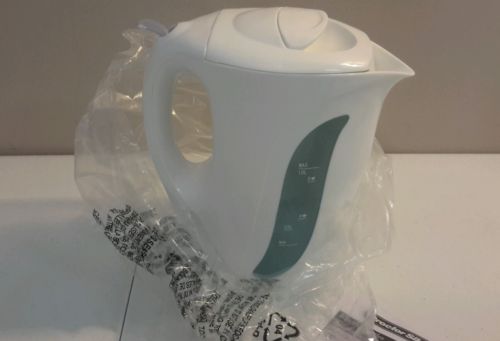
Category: kettle